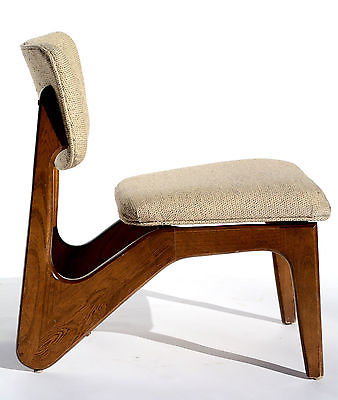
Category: chair